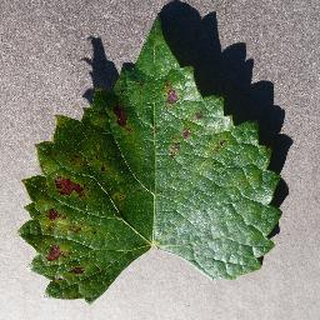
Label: grape_esca_black_measles